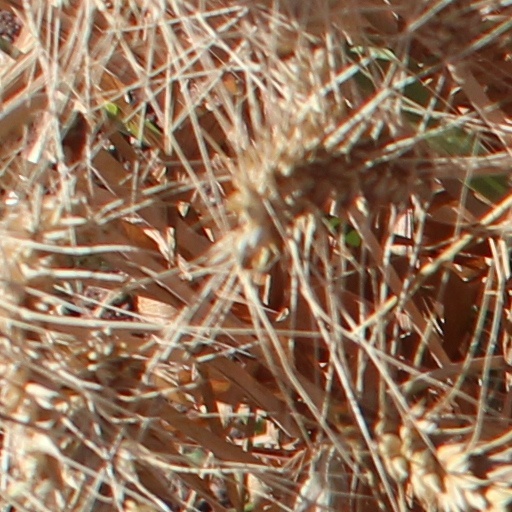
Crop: wheat